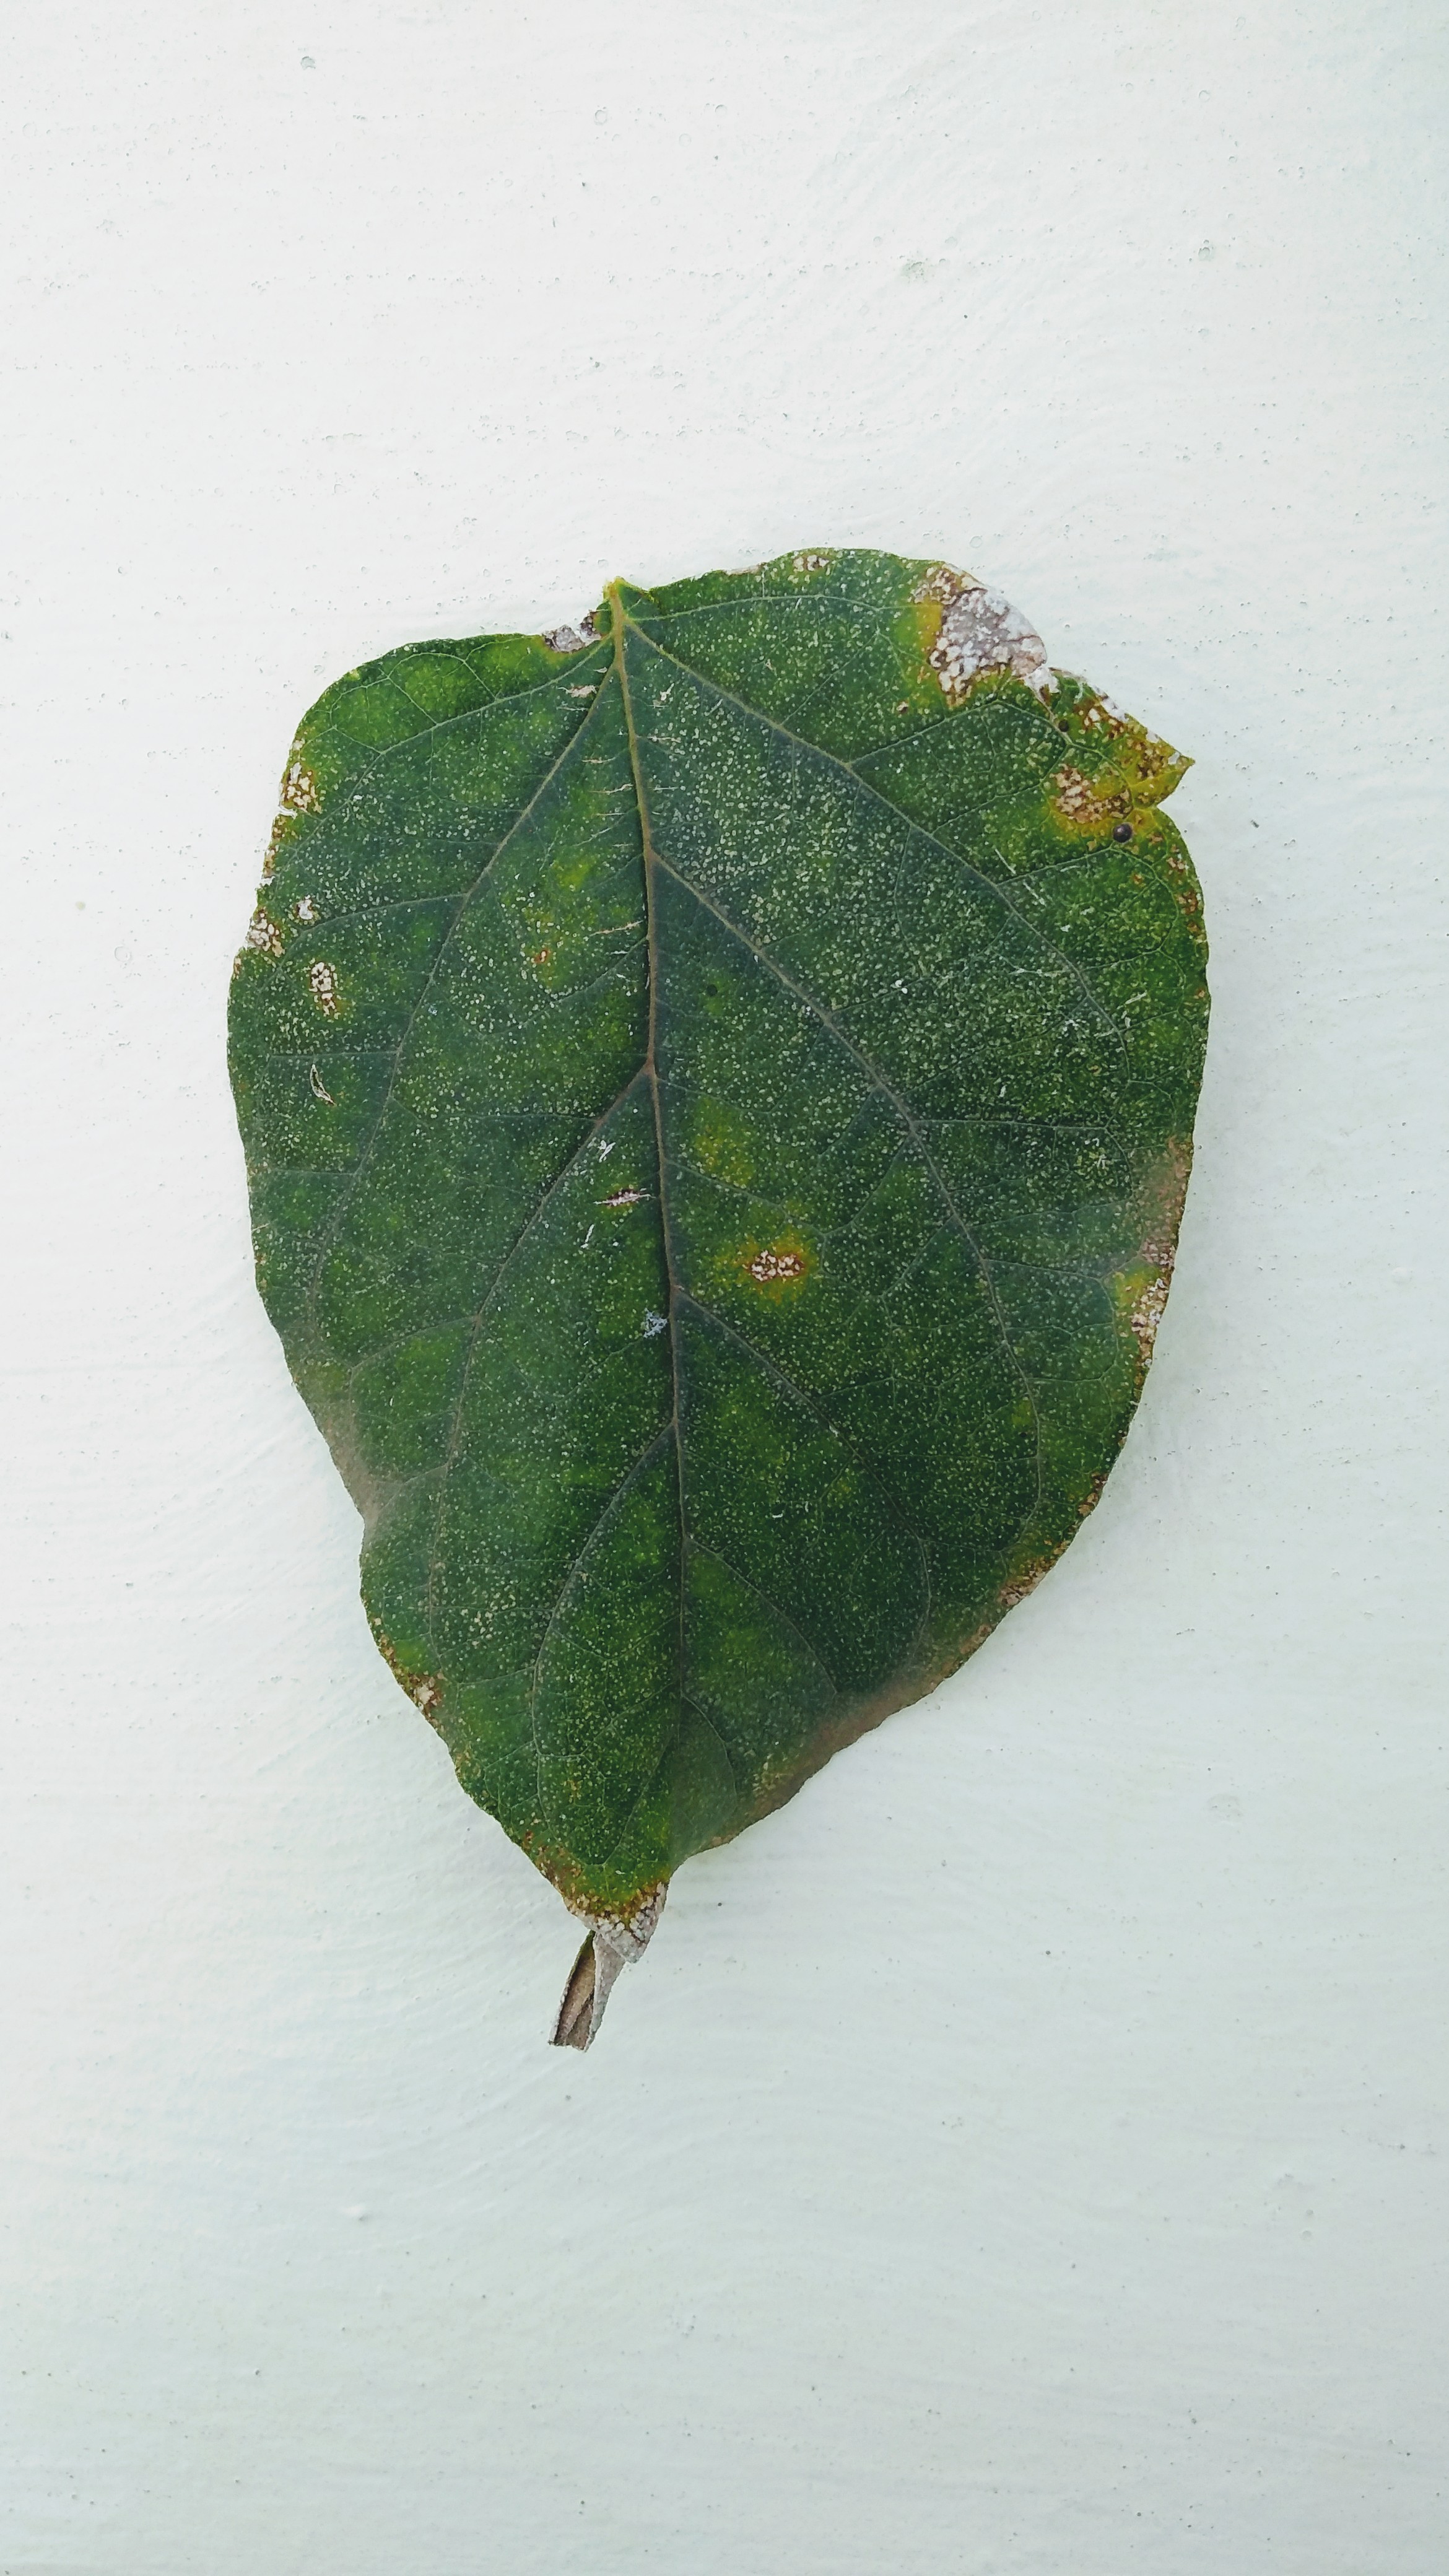
Plant: Parijatha